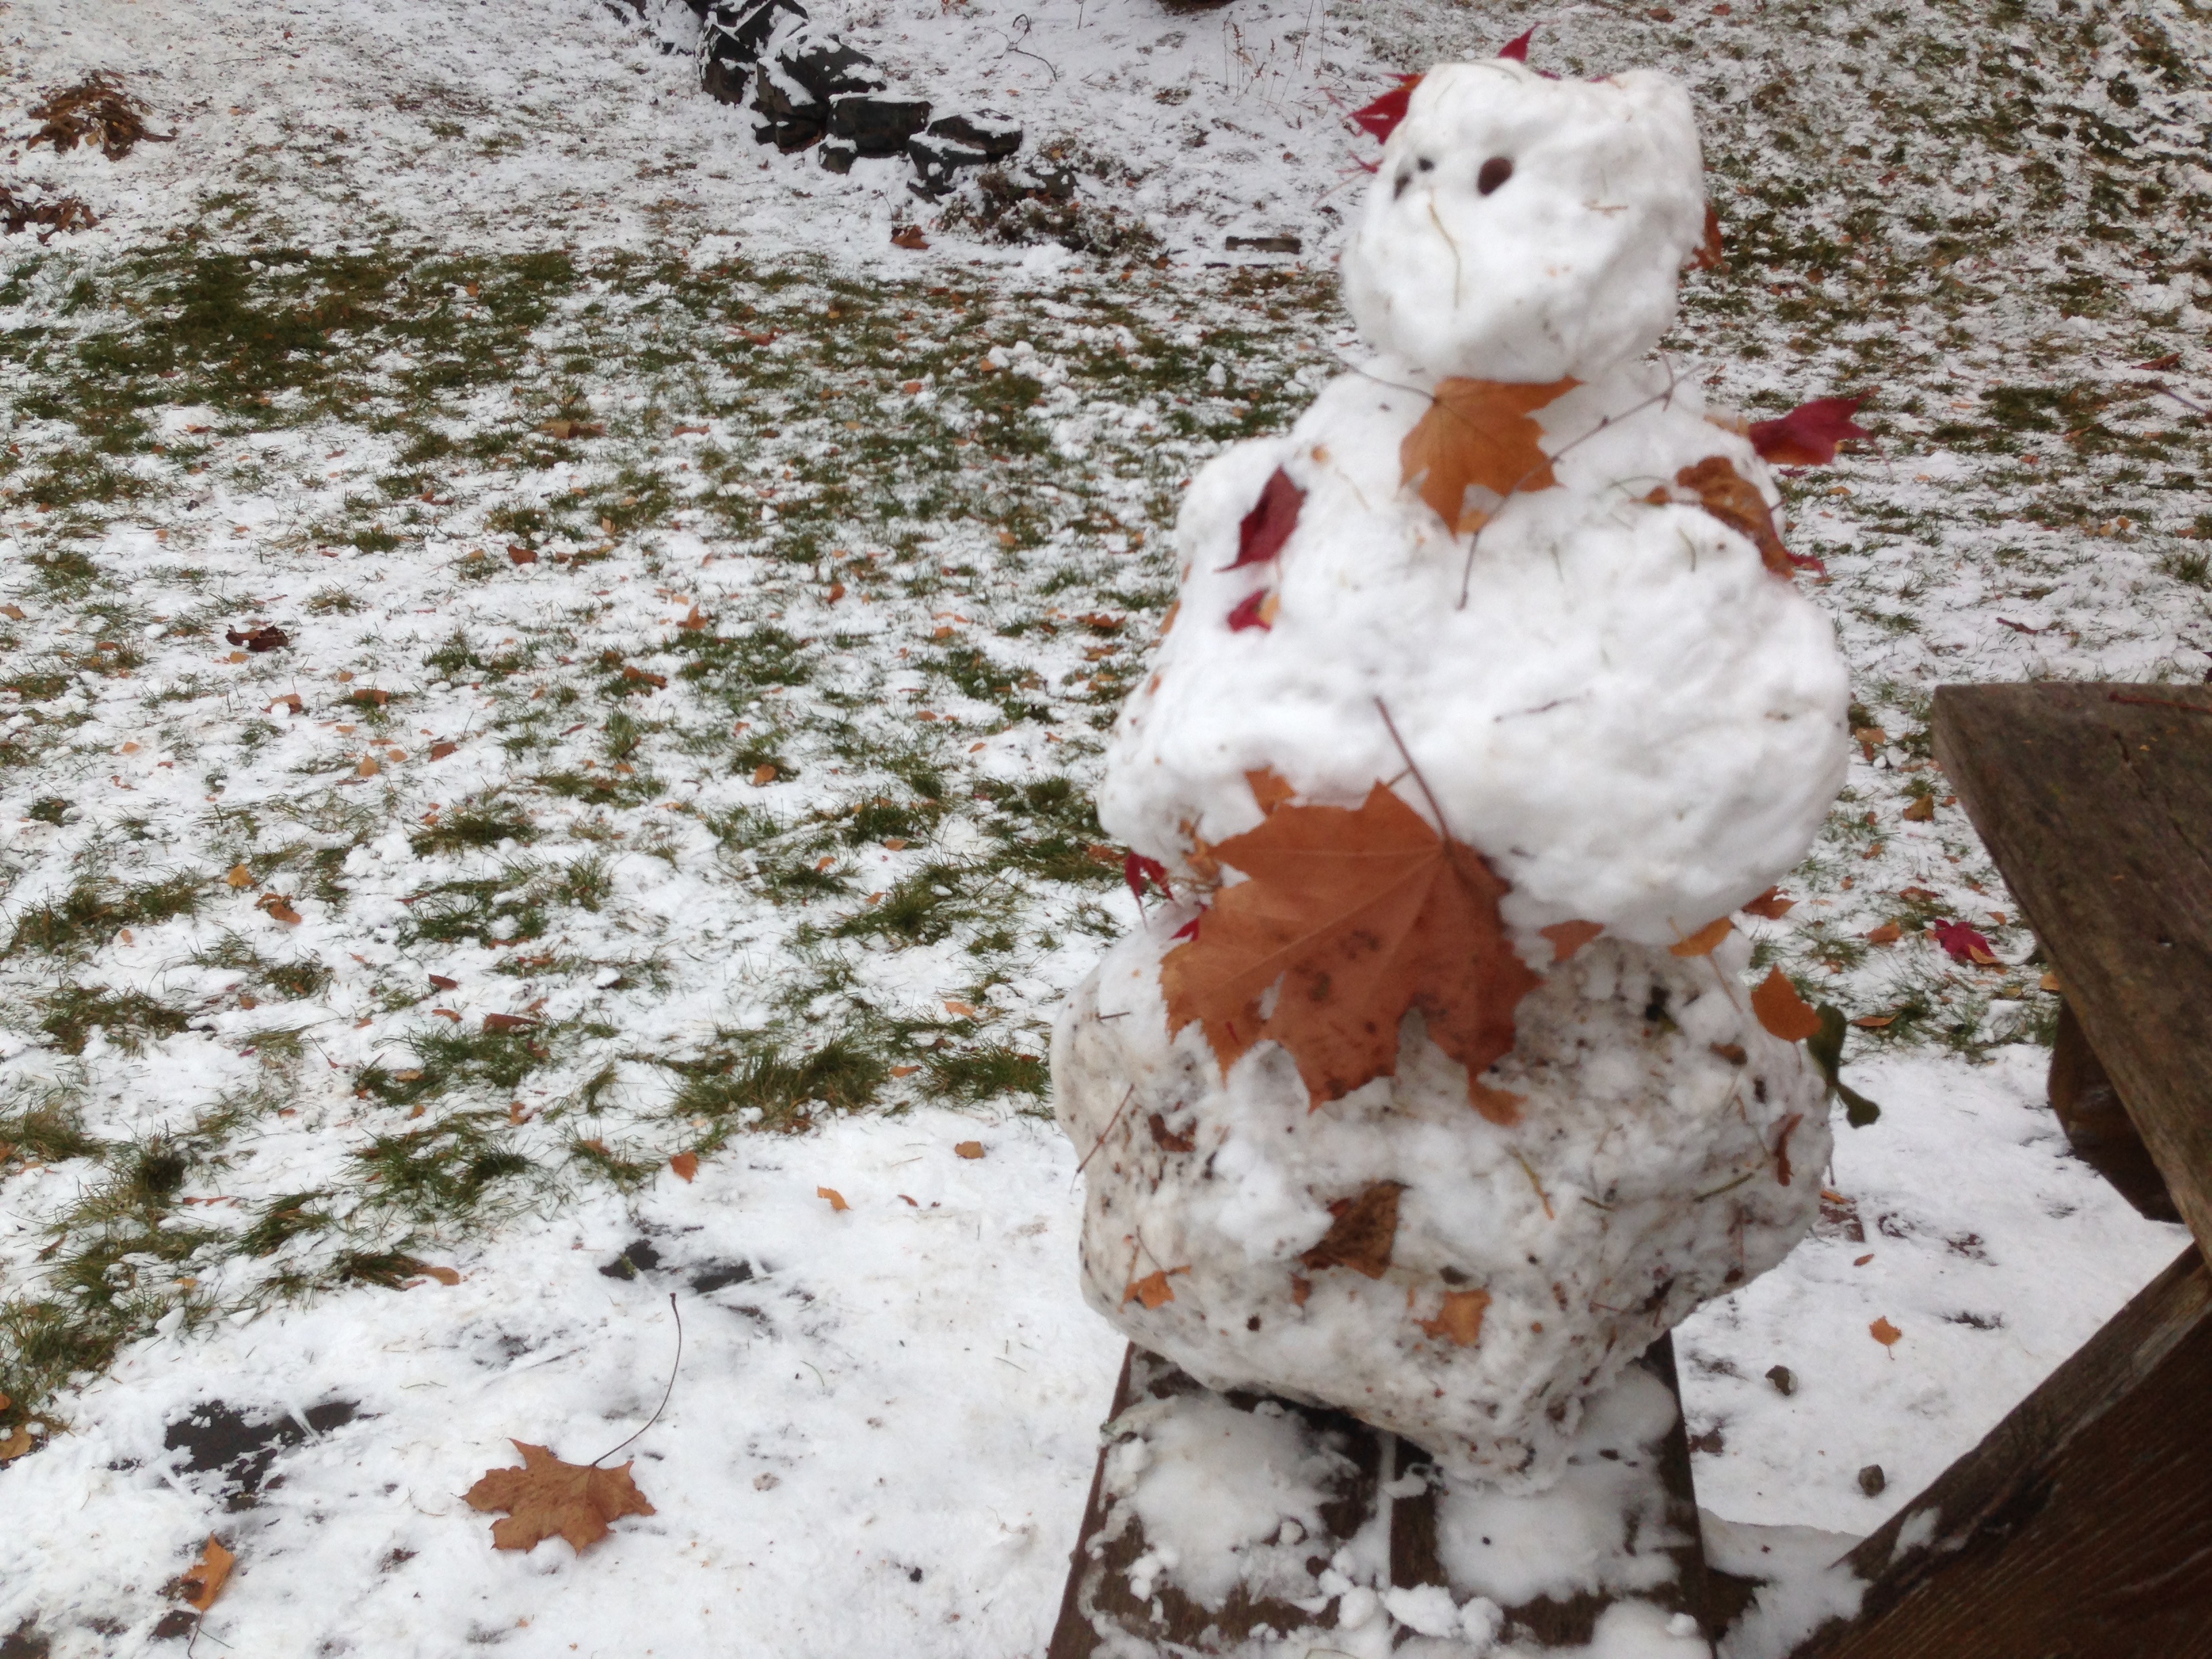
snow, winter, white, weather, season, snowman, freezing